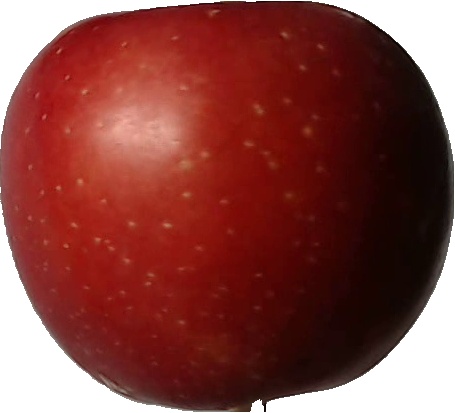
Label: apple_braeburn_1